Karl Diebitsch

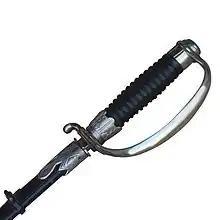
Handle of the Degen (SS), a ceremonial straight saber or smallsword, designed by Diebitsch

Diebitsch served as the director of SS Porzellan Manufaktur Allach in 1936 until the SS enterprise had its porcelain production facility moved to Dachau. In the same year he designed SS dagger and sword parts, along with many other SS items. In 1938 he received one of the top prizes at a House of German Art exhibition in Munich for his painting titled, "Mutter" (Mother). In 1939 Diebitsch designed the letterhead logo of the "Ahnenerbe" and crests for SS officers. In May 1939 he designed a window for an exterior wall of the "König-Heinrich" dome at Quedlinburg Abbey. Diebitsch also designed many German postage stamps during the Third Reich. He was given an honorary title of Professor by Adolf Hitler.